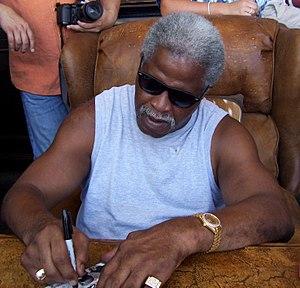
Earl Christian Campbell, né le 29 mars 1955 à Tyler au Texas, surnommé The Rose Tyler, est un joueur américain de football américain ayant évolué comme running back.